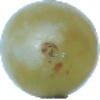
Label: Grape White 1